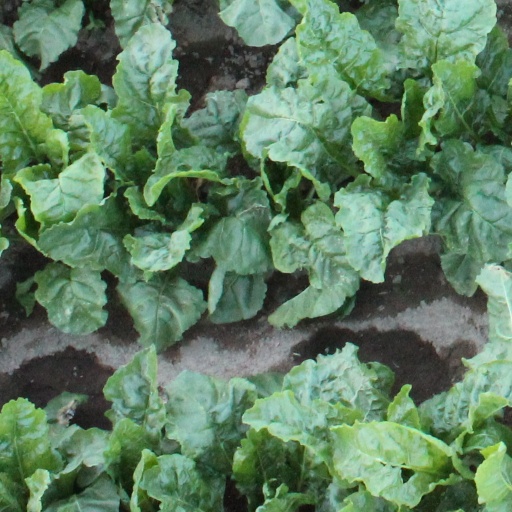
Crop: sugar beet